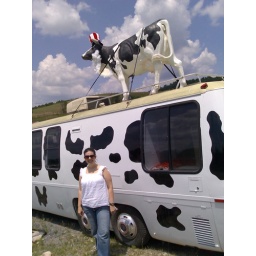
Mandi in front of cow bus (DuBois,PA)